The Mountain Eagle

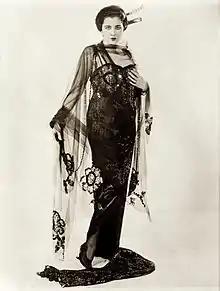
Nita Naldi

"The Mountain Eagle" is the only completed feature film directed by Hitchcock that is considered a lost film, meaning that no prints are known to exist. Six surviving stills are reproduced in François Truffaut's book. More stills have since been located, many of which are reproduced in Dan Auiler's book. A lobby card for the film was found in a box of broken frames at a flea market in Rowley, Massachusetts. In 2012, a set of 24 still photographs were found in the archive of one of Hitchcock's close friends. Although these images gave clues to the film and its story, they were taken on the set rather than being stills from the film itself. They were auctioned off in Los Angeles for $6,000 (£3,700). Hitchcock's notebooks were also found, documenting his journey to Obergurgl by train, horse and cart, and by foot.